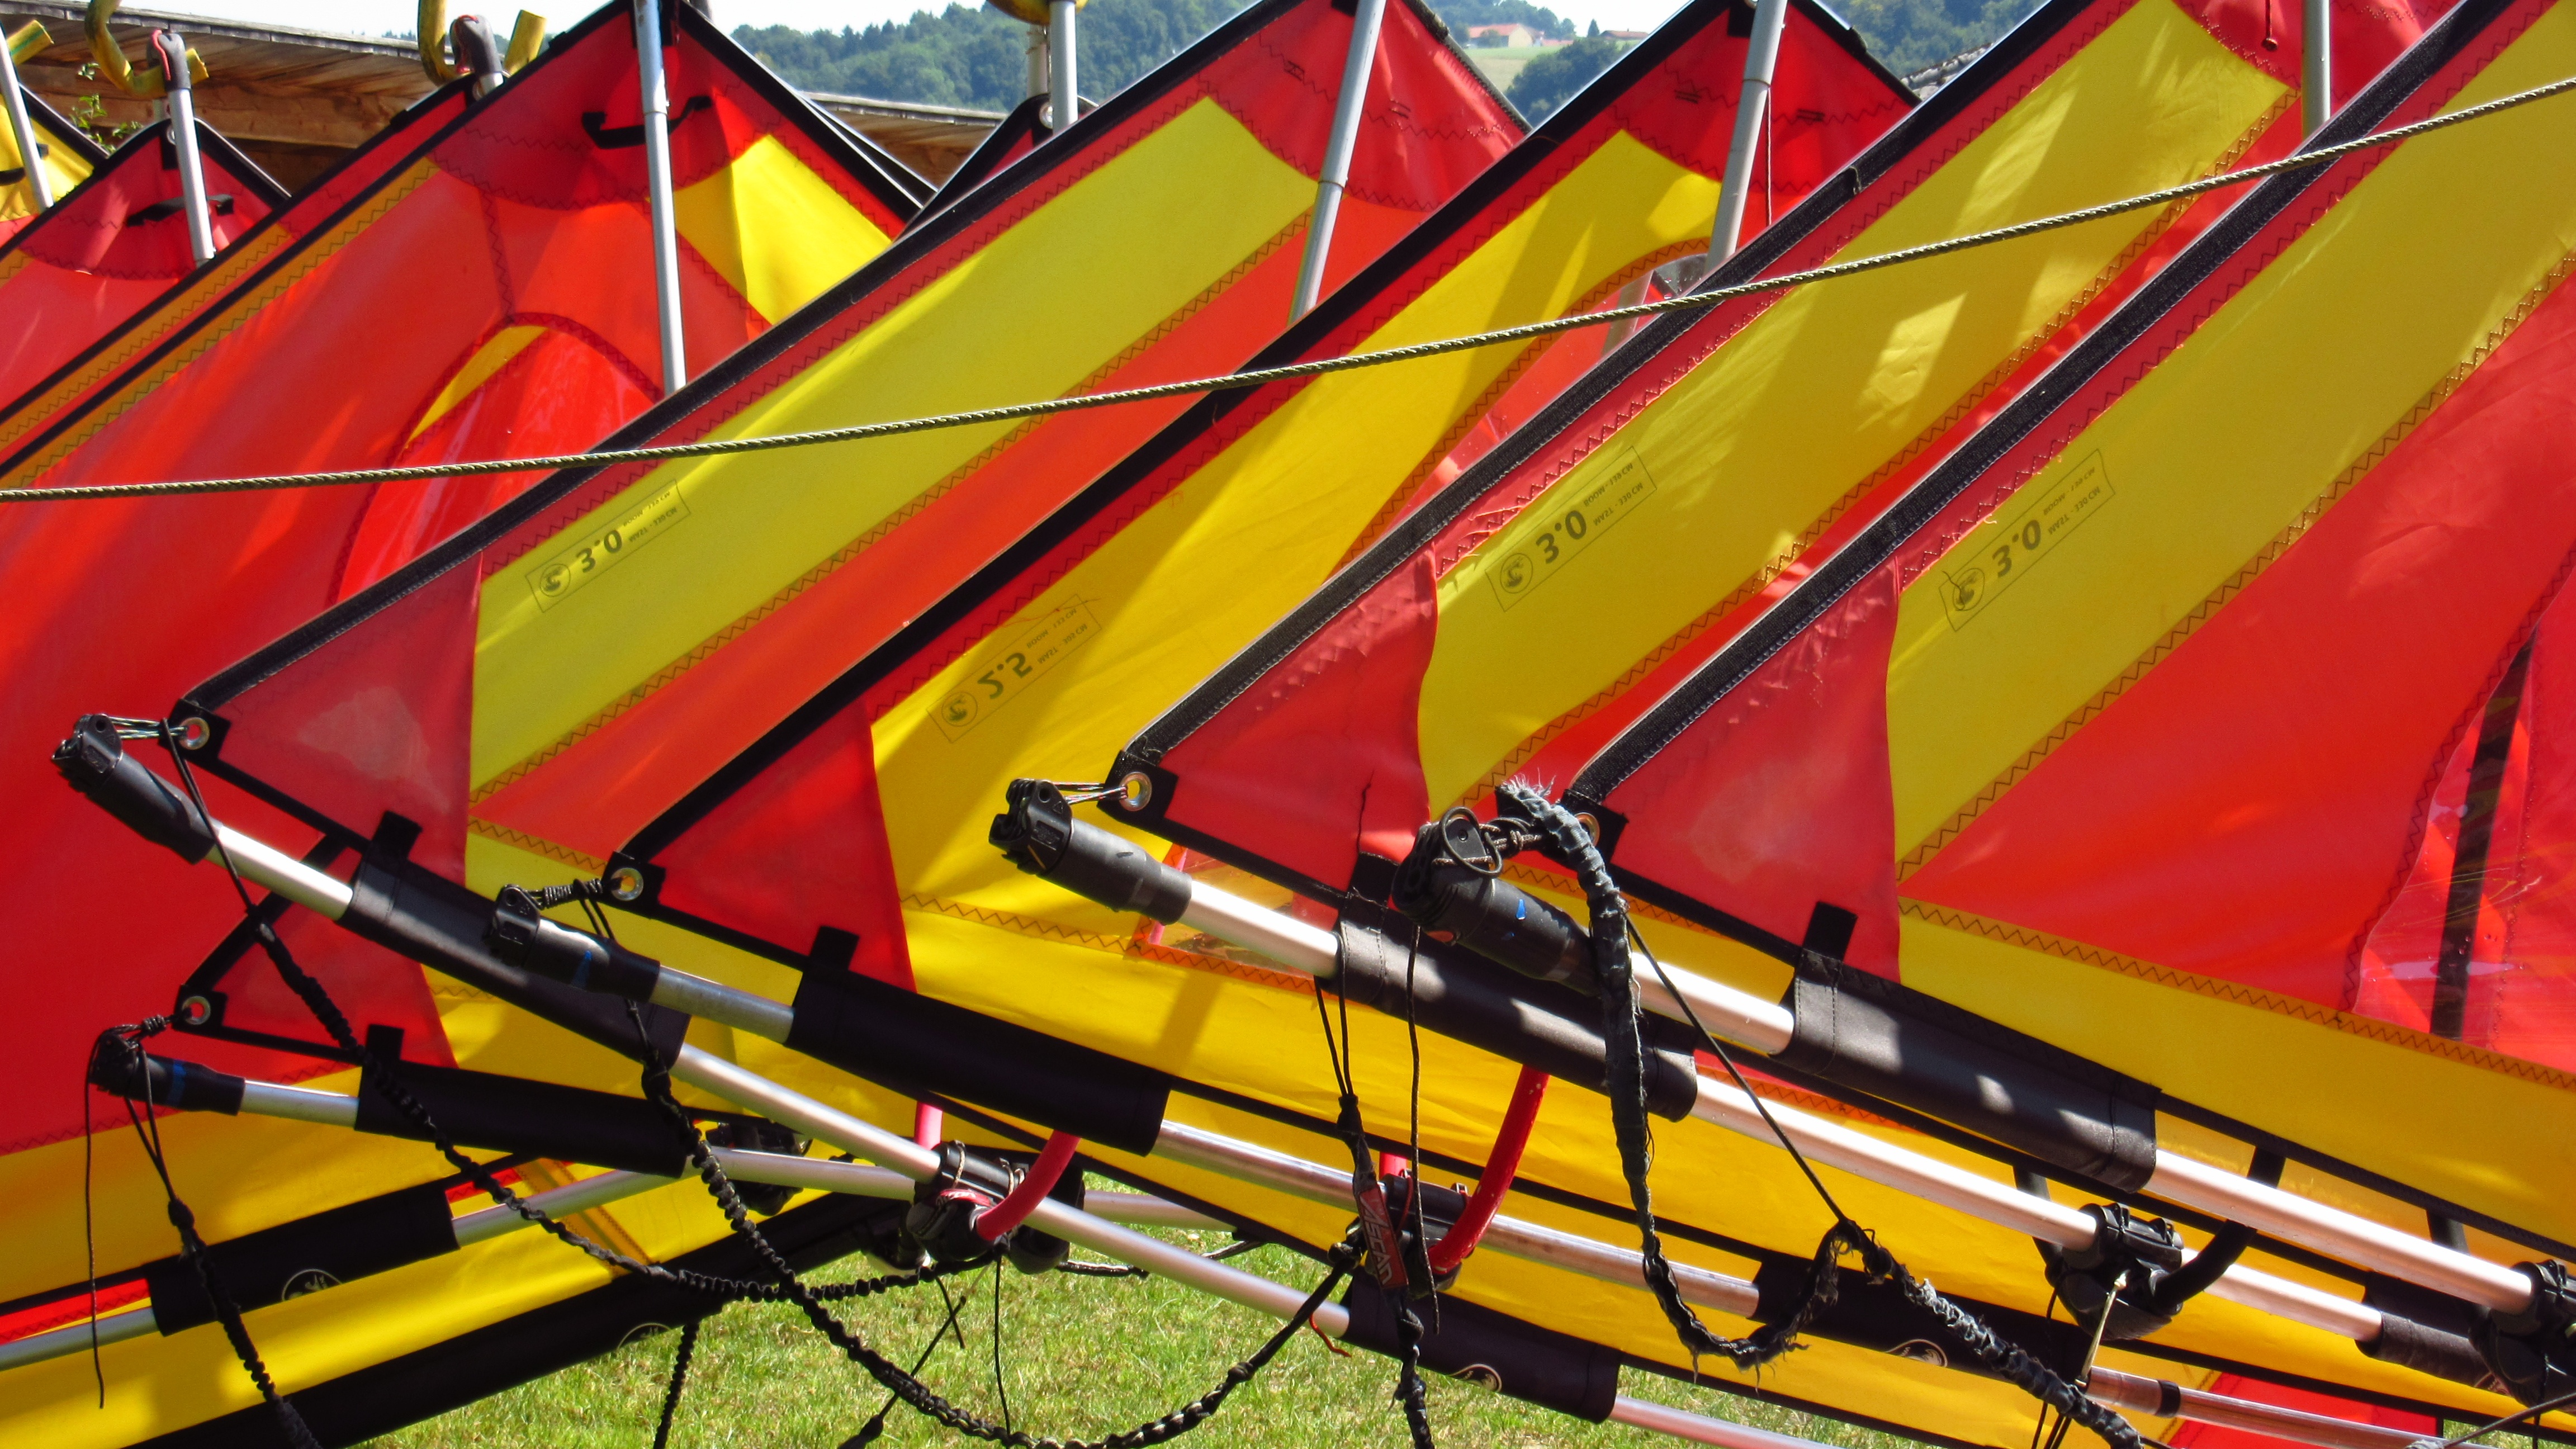
sport, wheel, bicycle, summer, surf, pattern, vehicle, mast, sailing, colorful, background, sail, water sports, bicycle frame, bmx bike